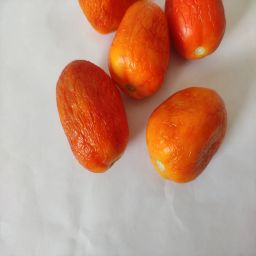
Crop: Tomato
Quality: Old